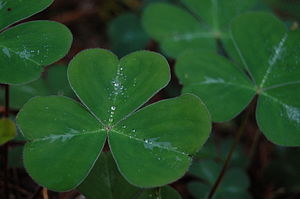
Shamrock
Skovsyre (Oxalis acetosella).
Shamrock, som er en tre-bladet Hvid-Kløver, er et symbol for Irland. Navnet shamrock er en engelsk afledning af det irske ord seamróg, som igen er en diminutivform af det irske ord for kløver: Seamair.